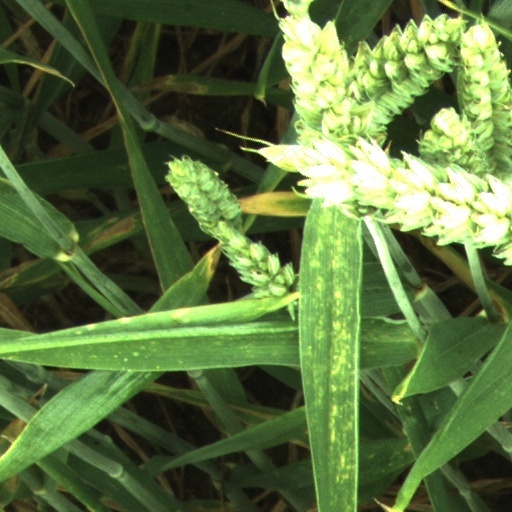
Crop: wheat